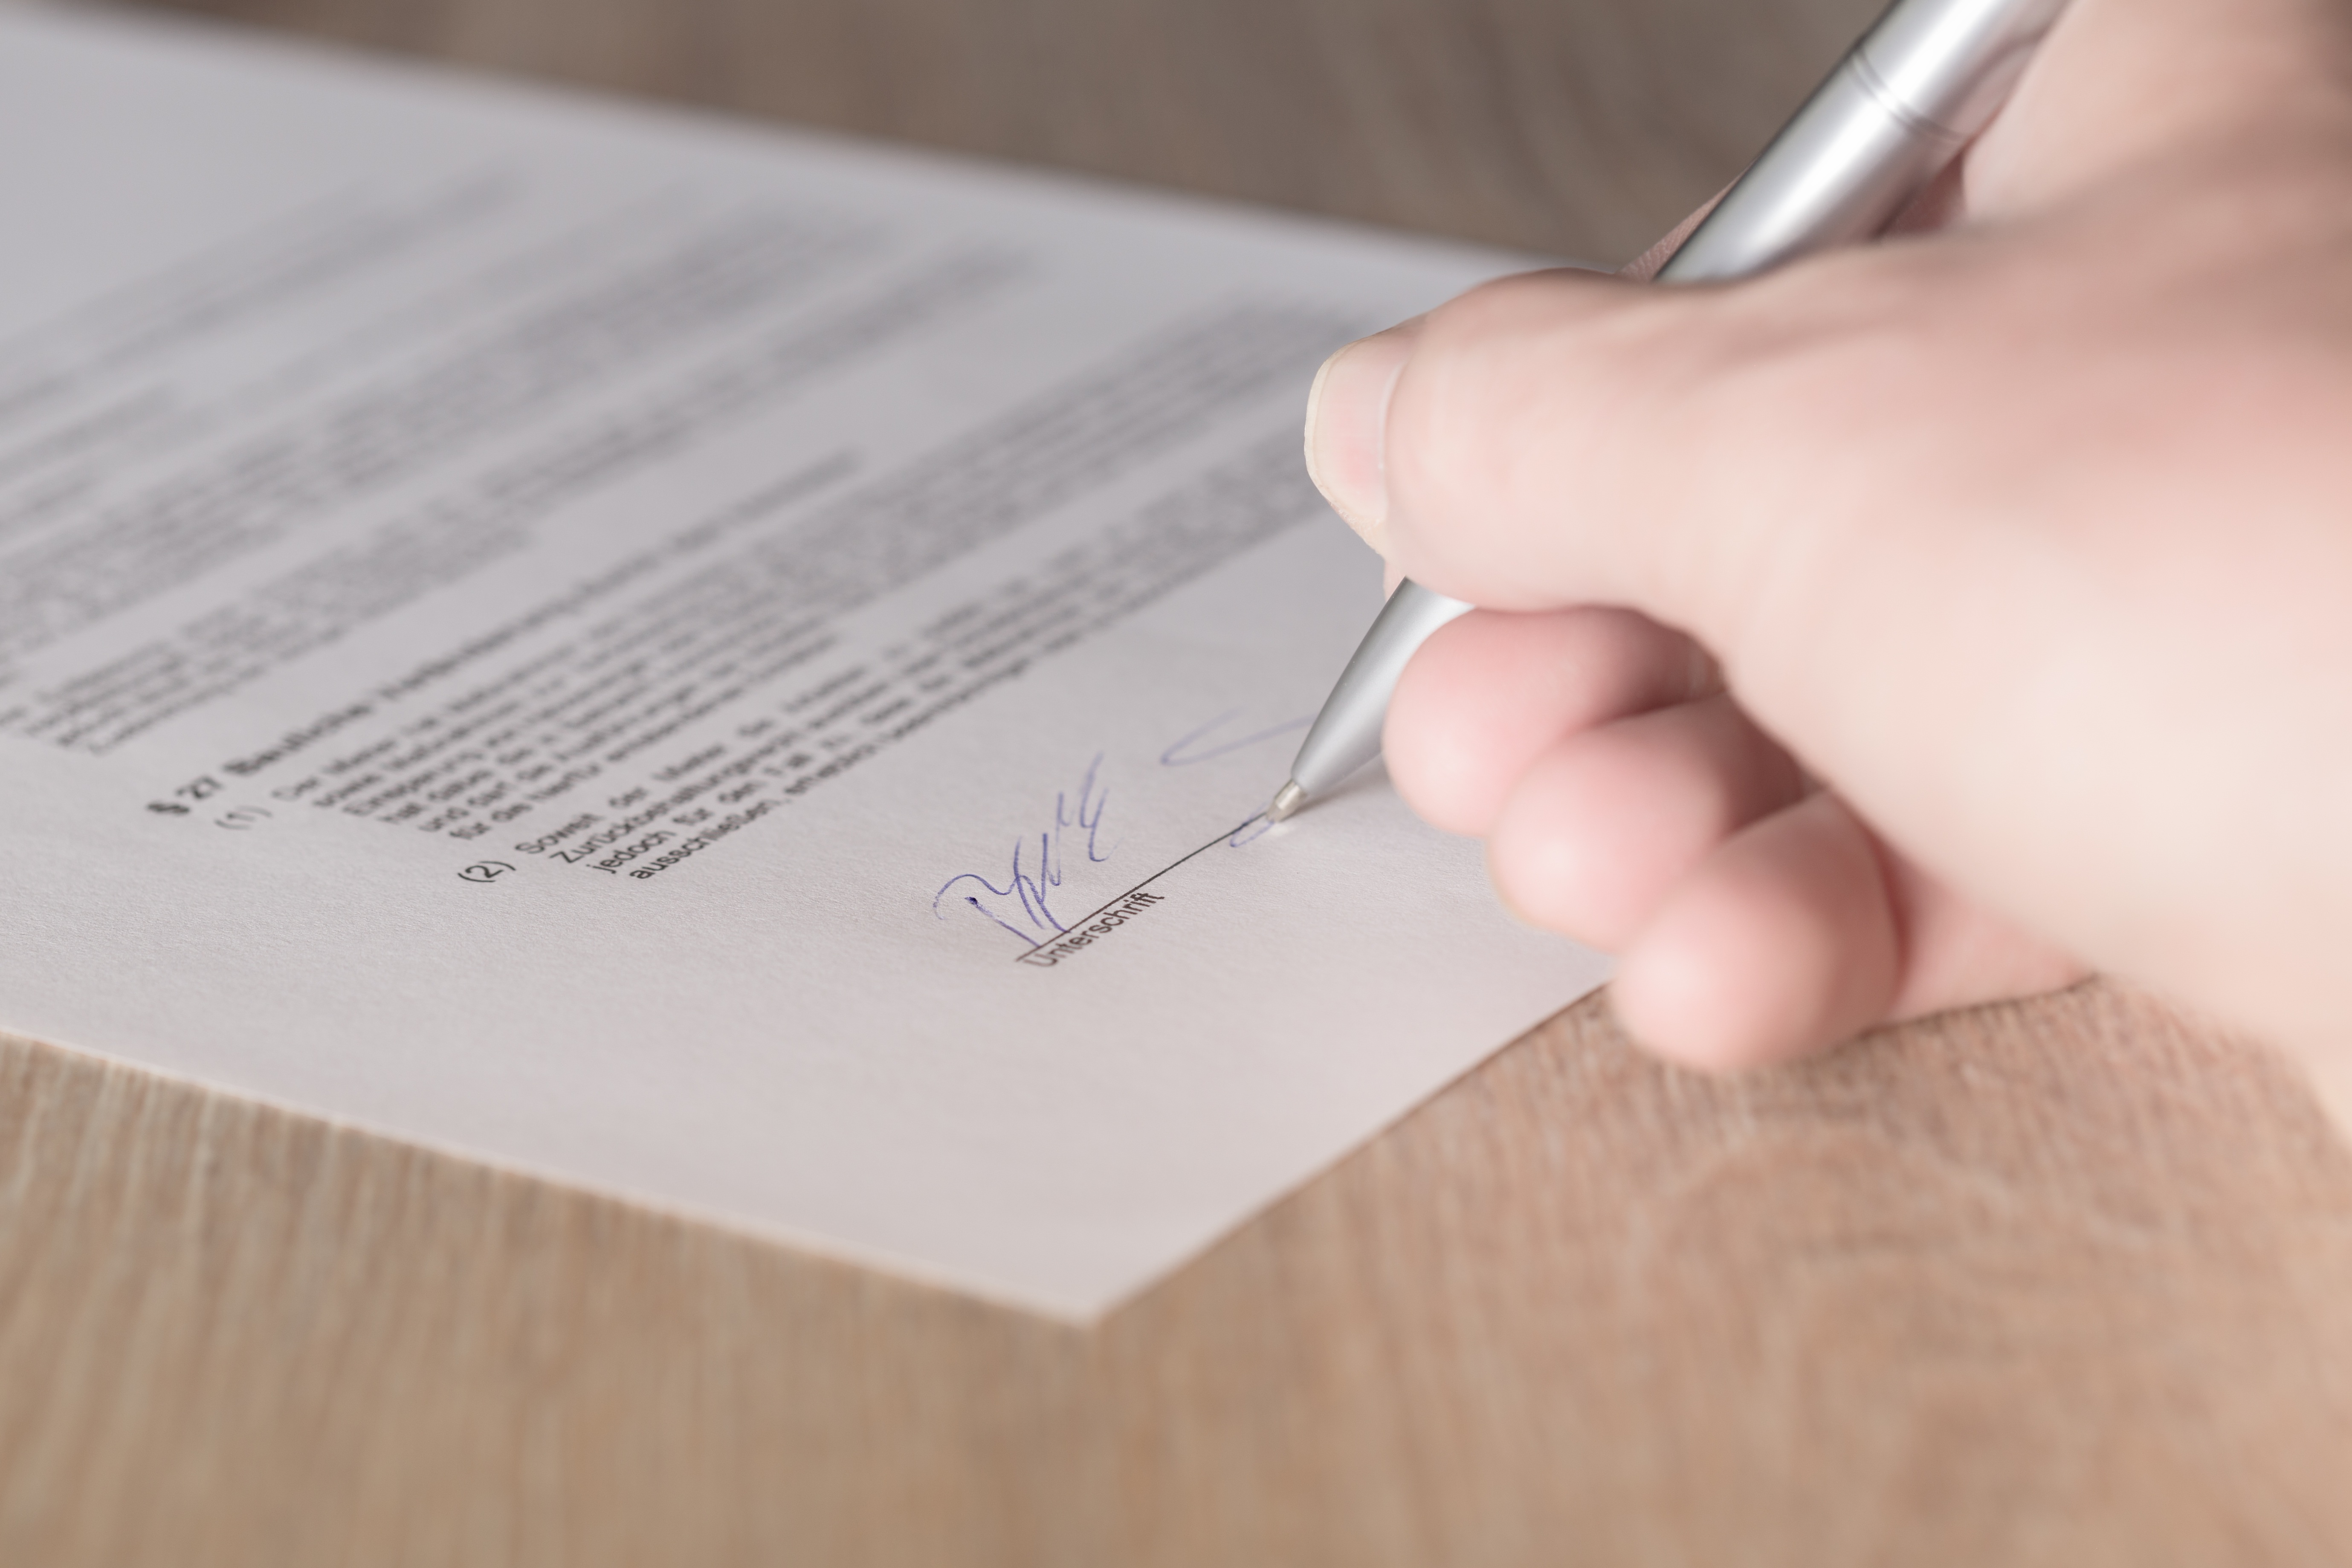
writing, hand, pattern, paper, brand, art, contract, sketch, drawing, design, handwriting, document, available, signature, lease